L'Astrée

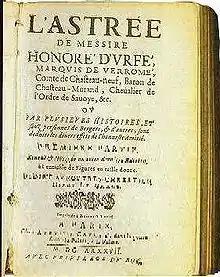

L'Astrée is a pastoral novel by Honoré d'Urfé, published between 1607 and 1627.